High School Fleet: The Movie

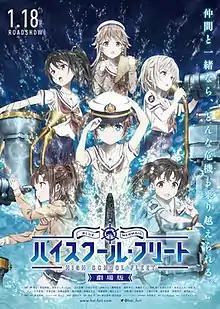
Theatrical release poster

is a 2020 Japanese animated film and a sequel to "High School Fleet" (2016) and its 2017 original video animation (OVA). Produced by A-1 Pictures and distributed by Aniplex, the film is directed by Jun Nakagawa from a script written by Takaaki Suzuki and Kunihiko Okada, and features an ensemble cast that includes Shiina Natsukawa, Lynn, Nozomi Furuki, Atsumi Tanezaki, Yuuko Kurose, Yurika Kubo, Sora Amamiya, Naomi Ōzora, Minami Takahashi, Maria Naganawa, Tomori Kusunoki, Satomi Amano, Miyu Tomita, and Sayumi Suzushiro. Set three months after the events of the OVA, the film follows the crew of "Harekaze II" ship during a festival participated by various girls' maritime schools when a ship hijacking takes place.